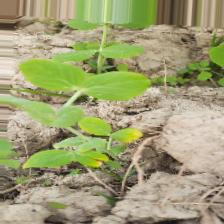
Label: Ascochyta blight